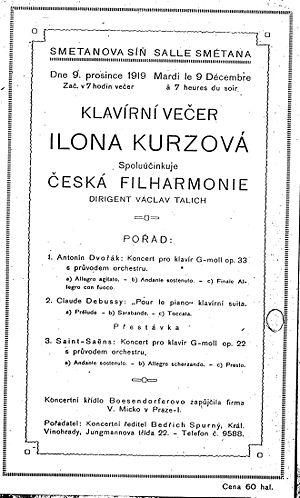
Ilona Štěpánová-Kurzová est une pianiste et pédagogue du piano tchécoslovaque, professeur à l'Académie de musique de Prague au département des instruments à claviers fondée avec František Maxián. Ilona Štěpánová-Kurzová est la mère du pianiste Pavel Štěpán et la professeure d'Ivan Moravec.
Vilém Kurz est un pianiste et professeur tchécoslovaque.